Louisa May Alcott

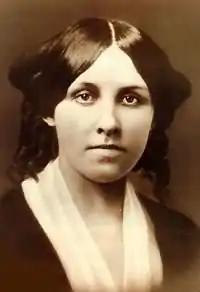
Louisa May Alcott at age 20

Louisa May Alcott was born on November 29, 1832, in Germantown, now part of Philadelphia, Pennsylvania. Her parents were transcendentalist and educator Amos Bronson Alcott and social worker Abigail May. Louisa was the second of four daughters, with Anna as the eldest and Elizabeth and May as the youngest. Louisa was named after her mother's sister, Louisa May Greele, who had died four years earlier. After Louisa's birth, Bronson kept a record of her development, noting her strong will, which she may have inherited from her mother's May side of the family. He described her as "fit for the scuffle of things".